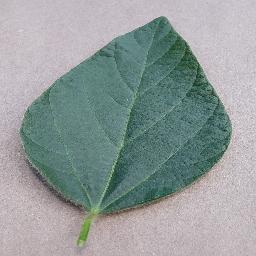
Label: Soybean___healthy